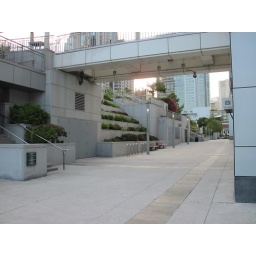
A day walking around SF. Random pictures of beautiful building and steetsA day walking around San Francisco. Random pictures of beautiful streets and buildings.